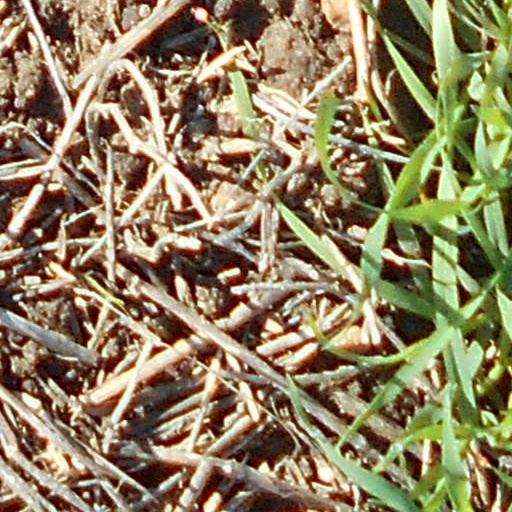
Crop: wheat